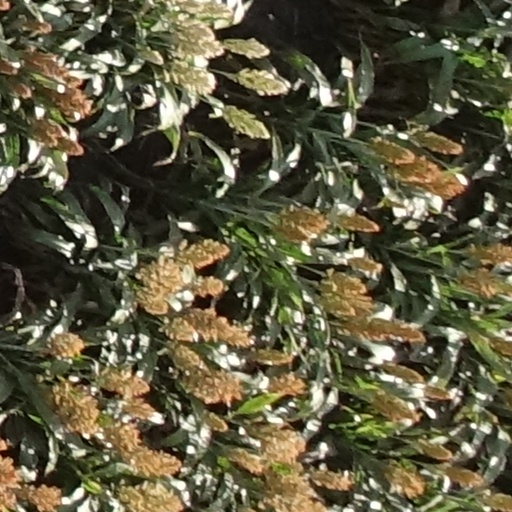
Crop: sorghum